Mitsuhiro Yanagida

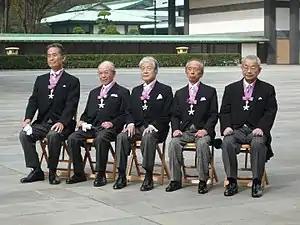
Yanagida received the Order of Culture. After that, they posed for the photo. (at the East Garden of the Tokyo Imperial Palace on November 3, 2011)

Yanagida is an Honorary Fellow of the Society of Biology since 2010 and foreign associate of the National Academy of Sciences, USA since 2012.